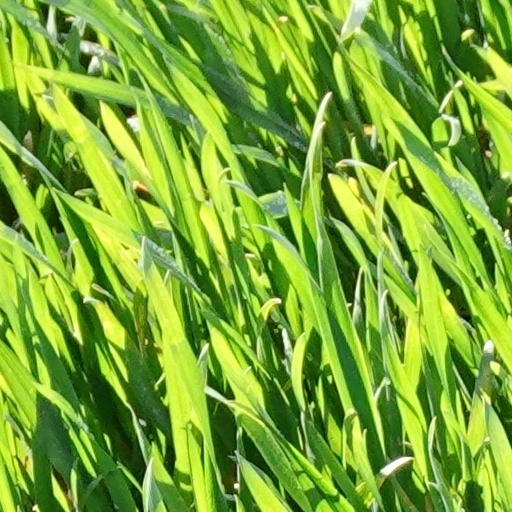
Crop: wheat